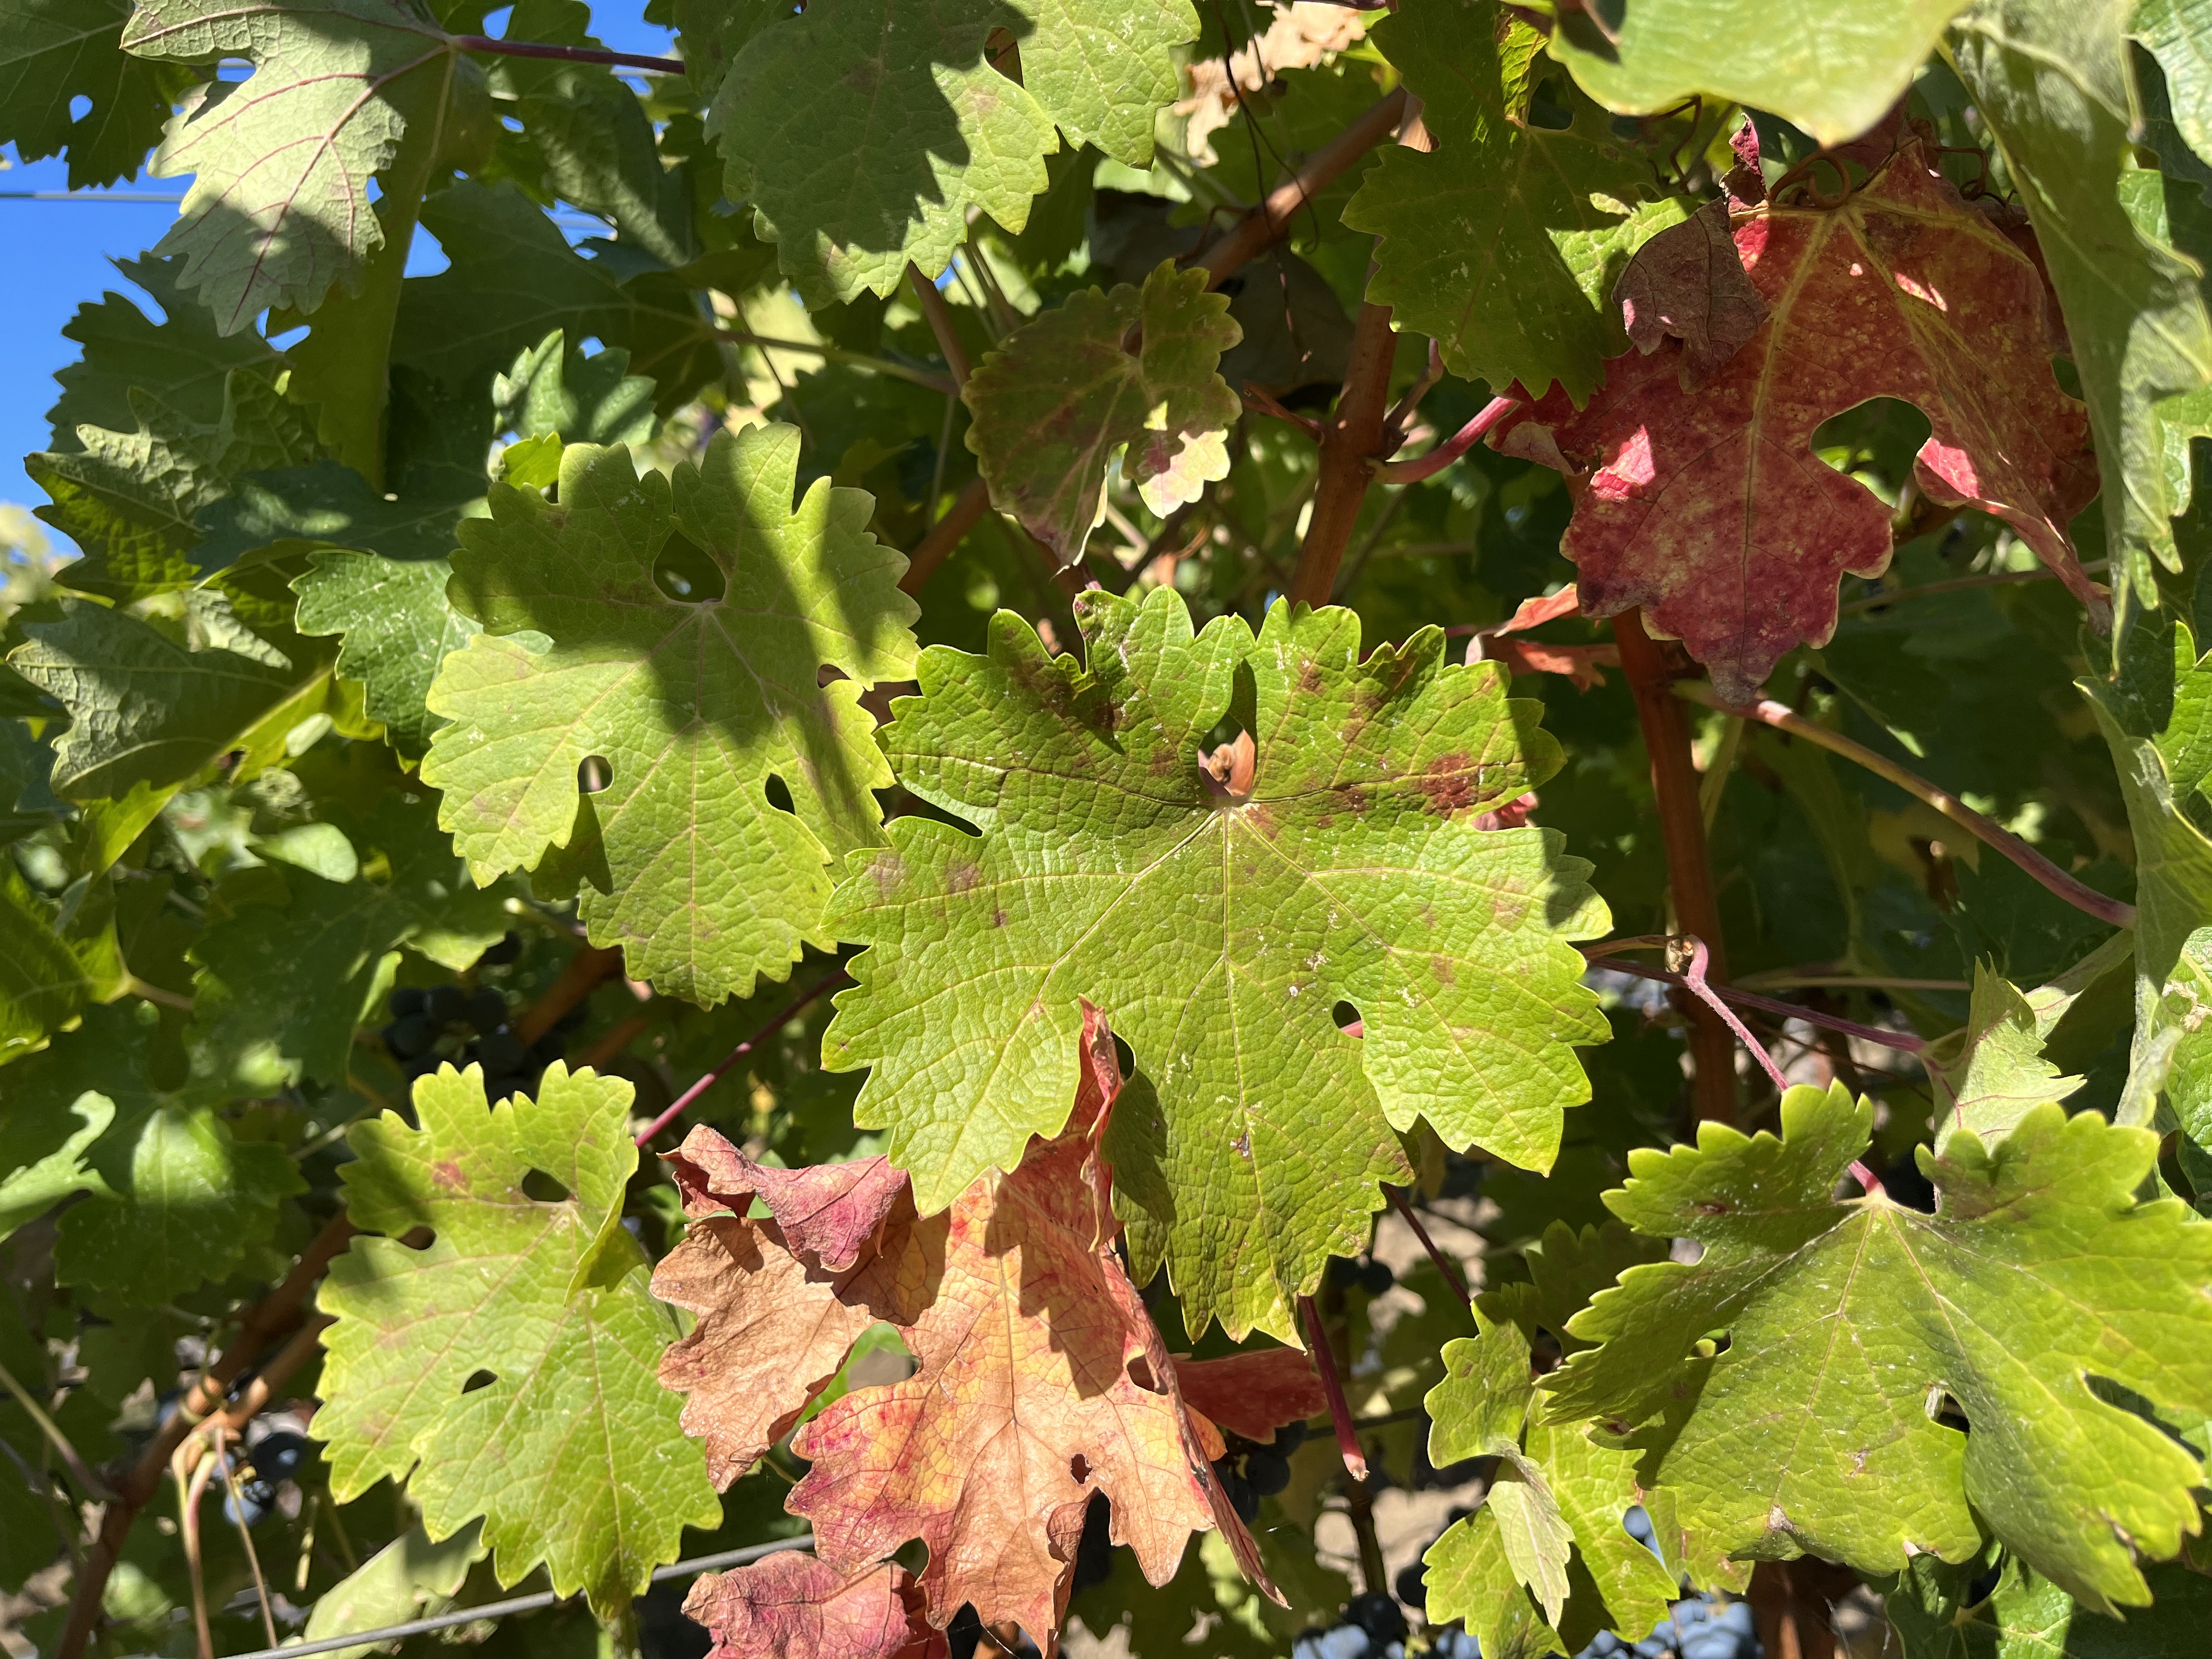
Label: Red Blotch